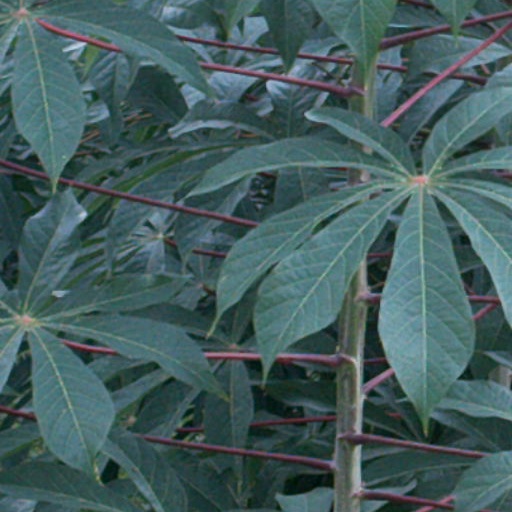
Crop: cassava